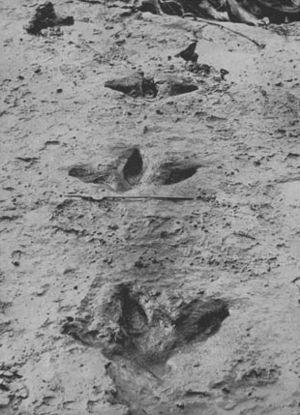
Le moa géant de l'île du Sud est une espèce fossile d'oiseaux ratites de l'ordre des Struthioniformes ayant vécu au Pléistocène supérieur. Ces oiseaux étaient incapables de voler. Leur sternum est dépourvu de bréchet et ils possèdent aussi un palais distinctif. Ce moa géant vivait dans les basses terres couvertes d'arbustes, de dunes, d'herbes et de forêts dans l'île du Sud de la Nouvelle-Zélande.